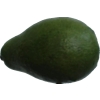
Label: green_avocado